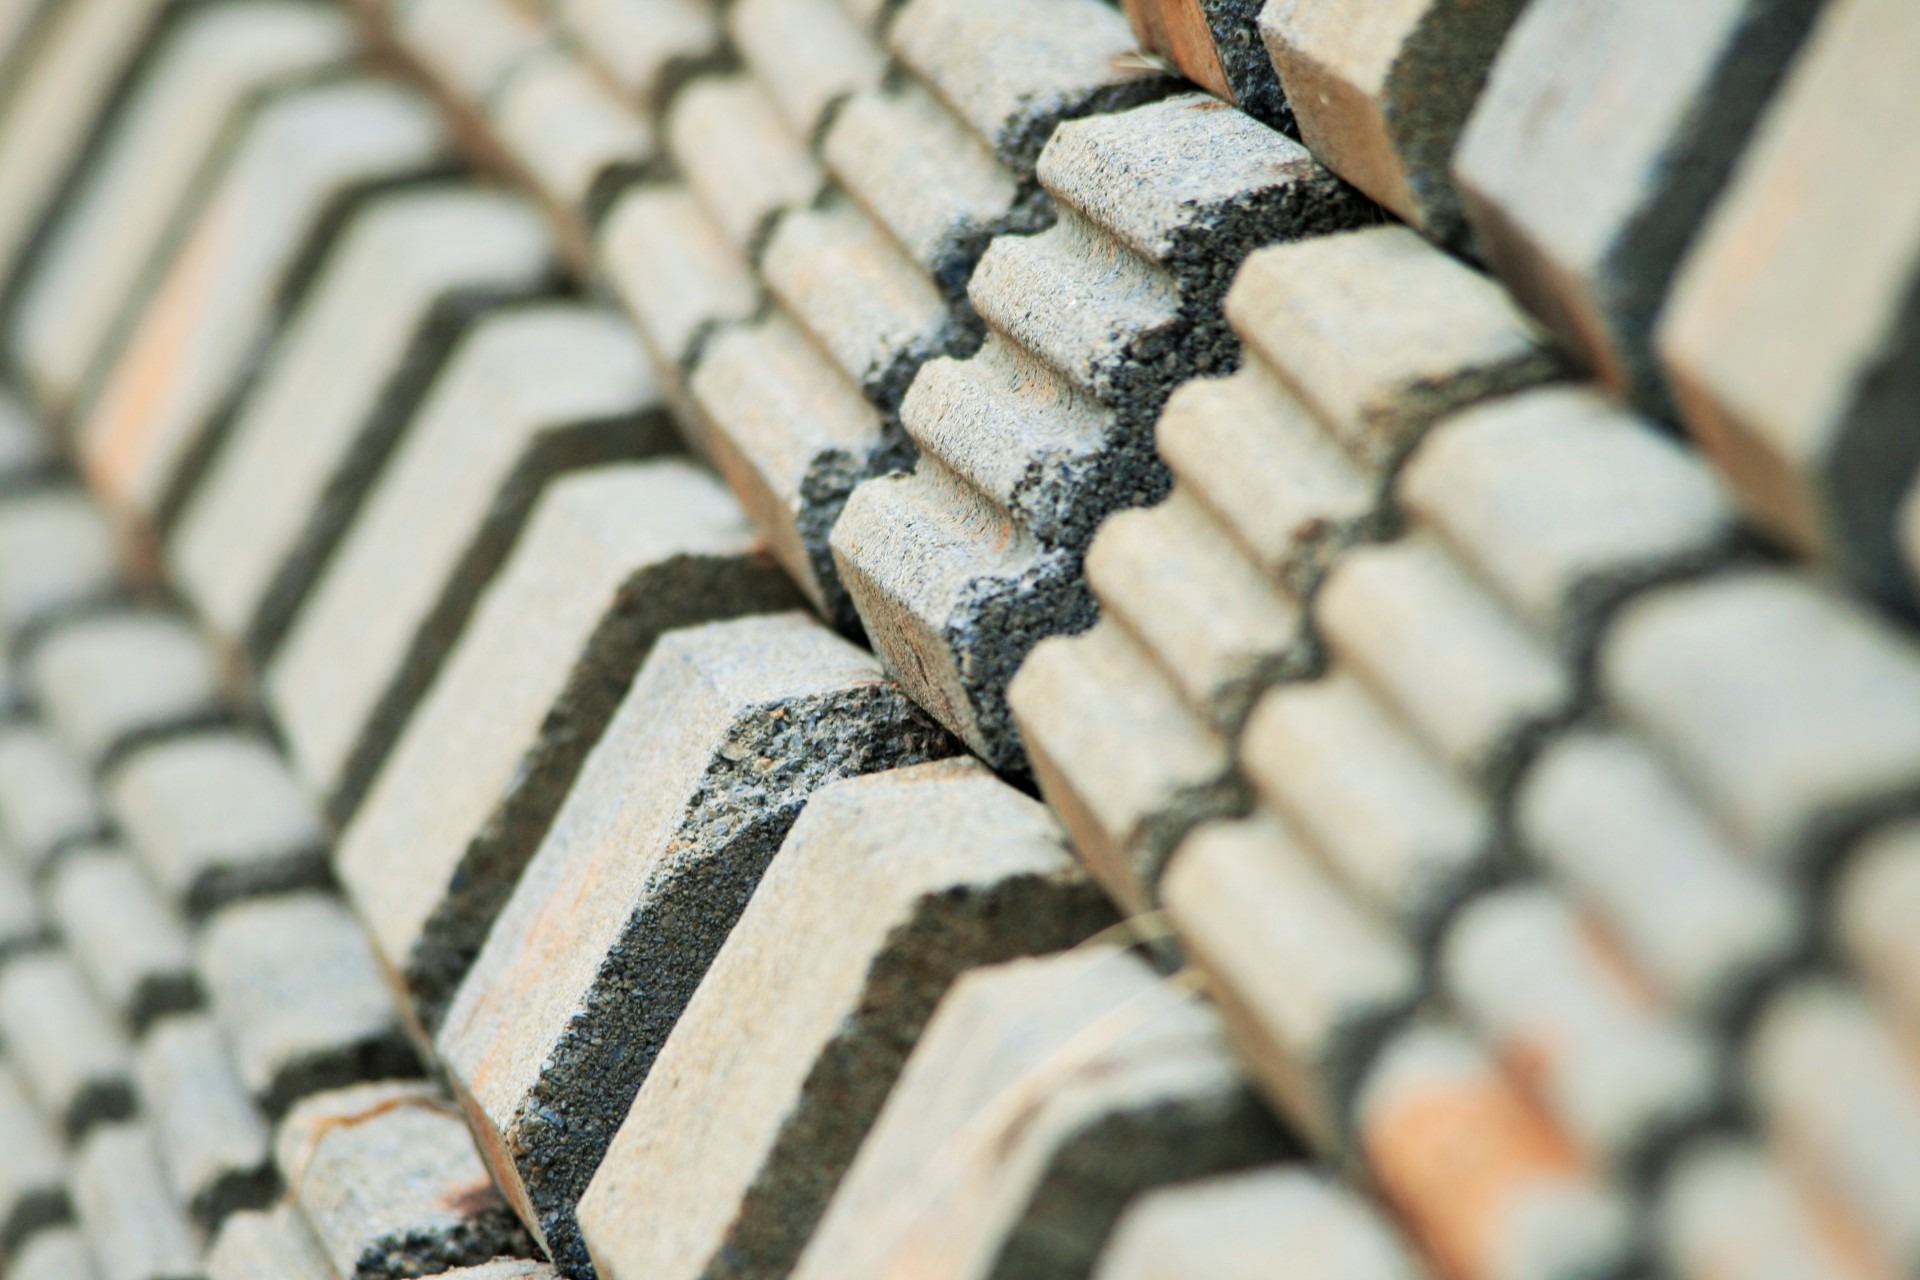
architecture, structure, wood, texture, old, cobblestone, wall, stone, construction, pattern, rough, black, material, tire, concrete, surface, close up, grey, art, design, rows, cement, repetition, masonry, tread, flooring, road surface, automotive tire